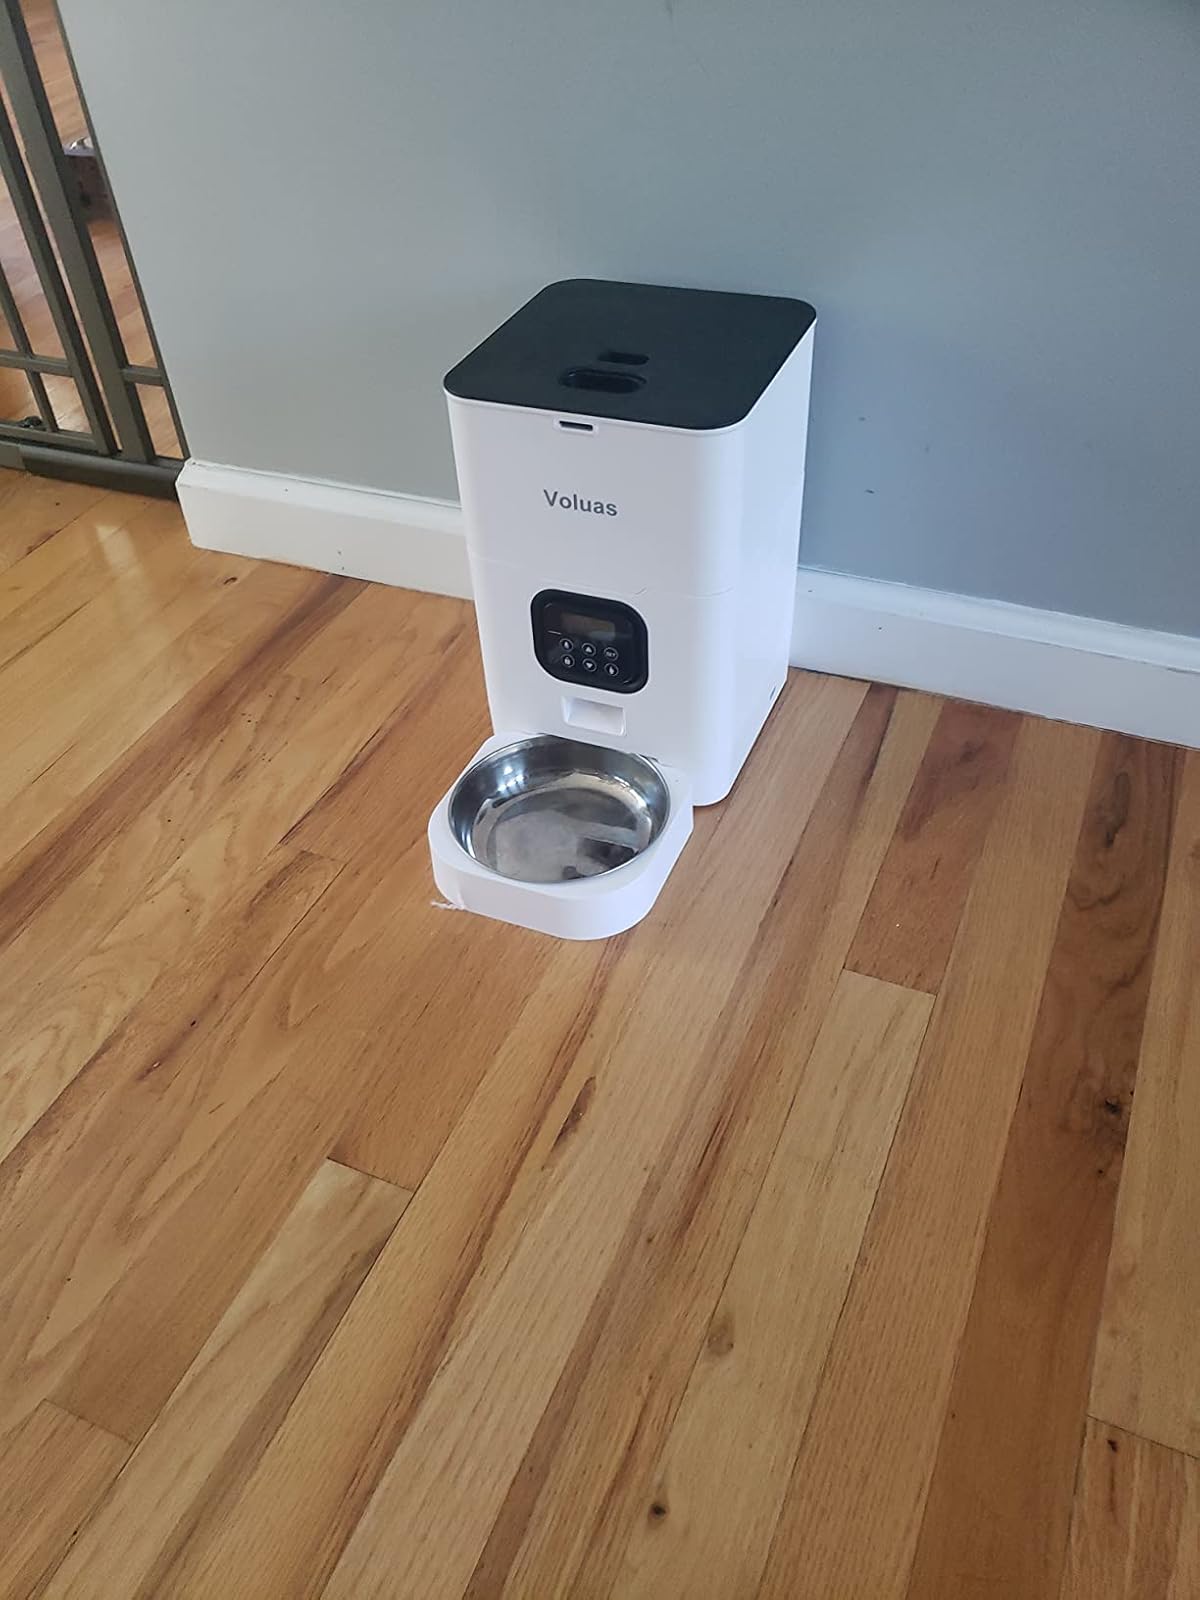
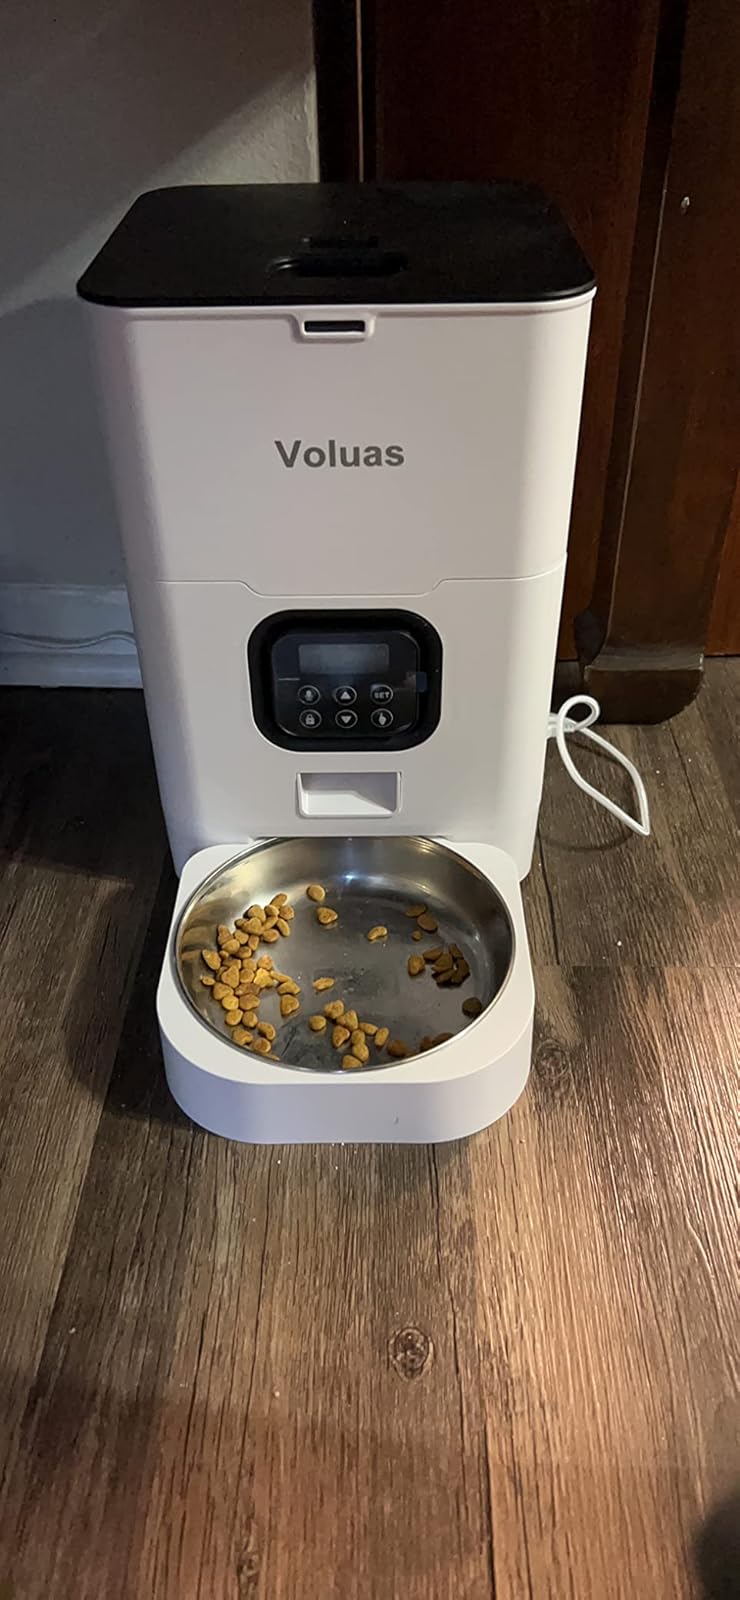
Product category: items_feeder
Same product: yes